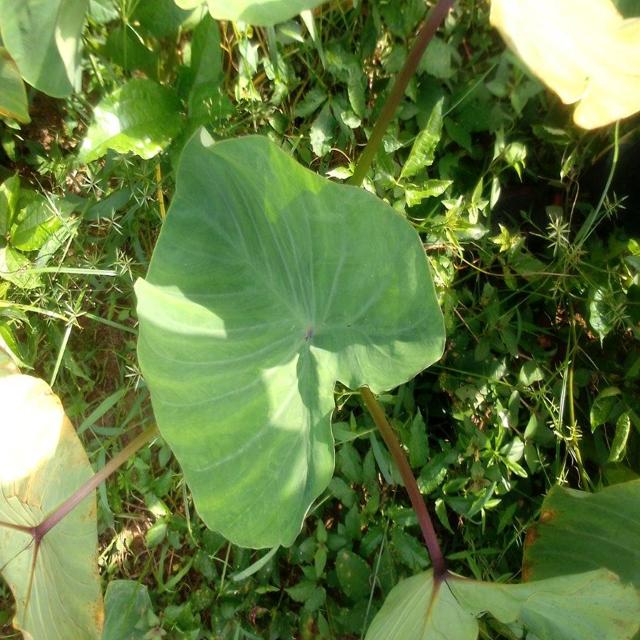
Label: Healthy